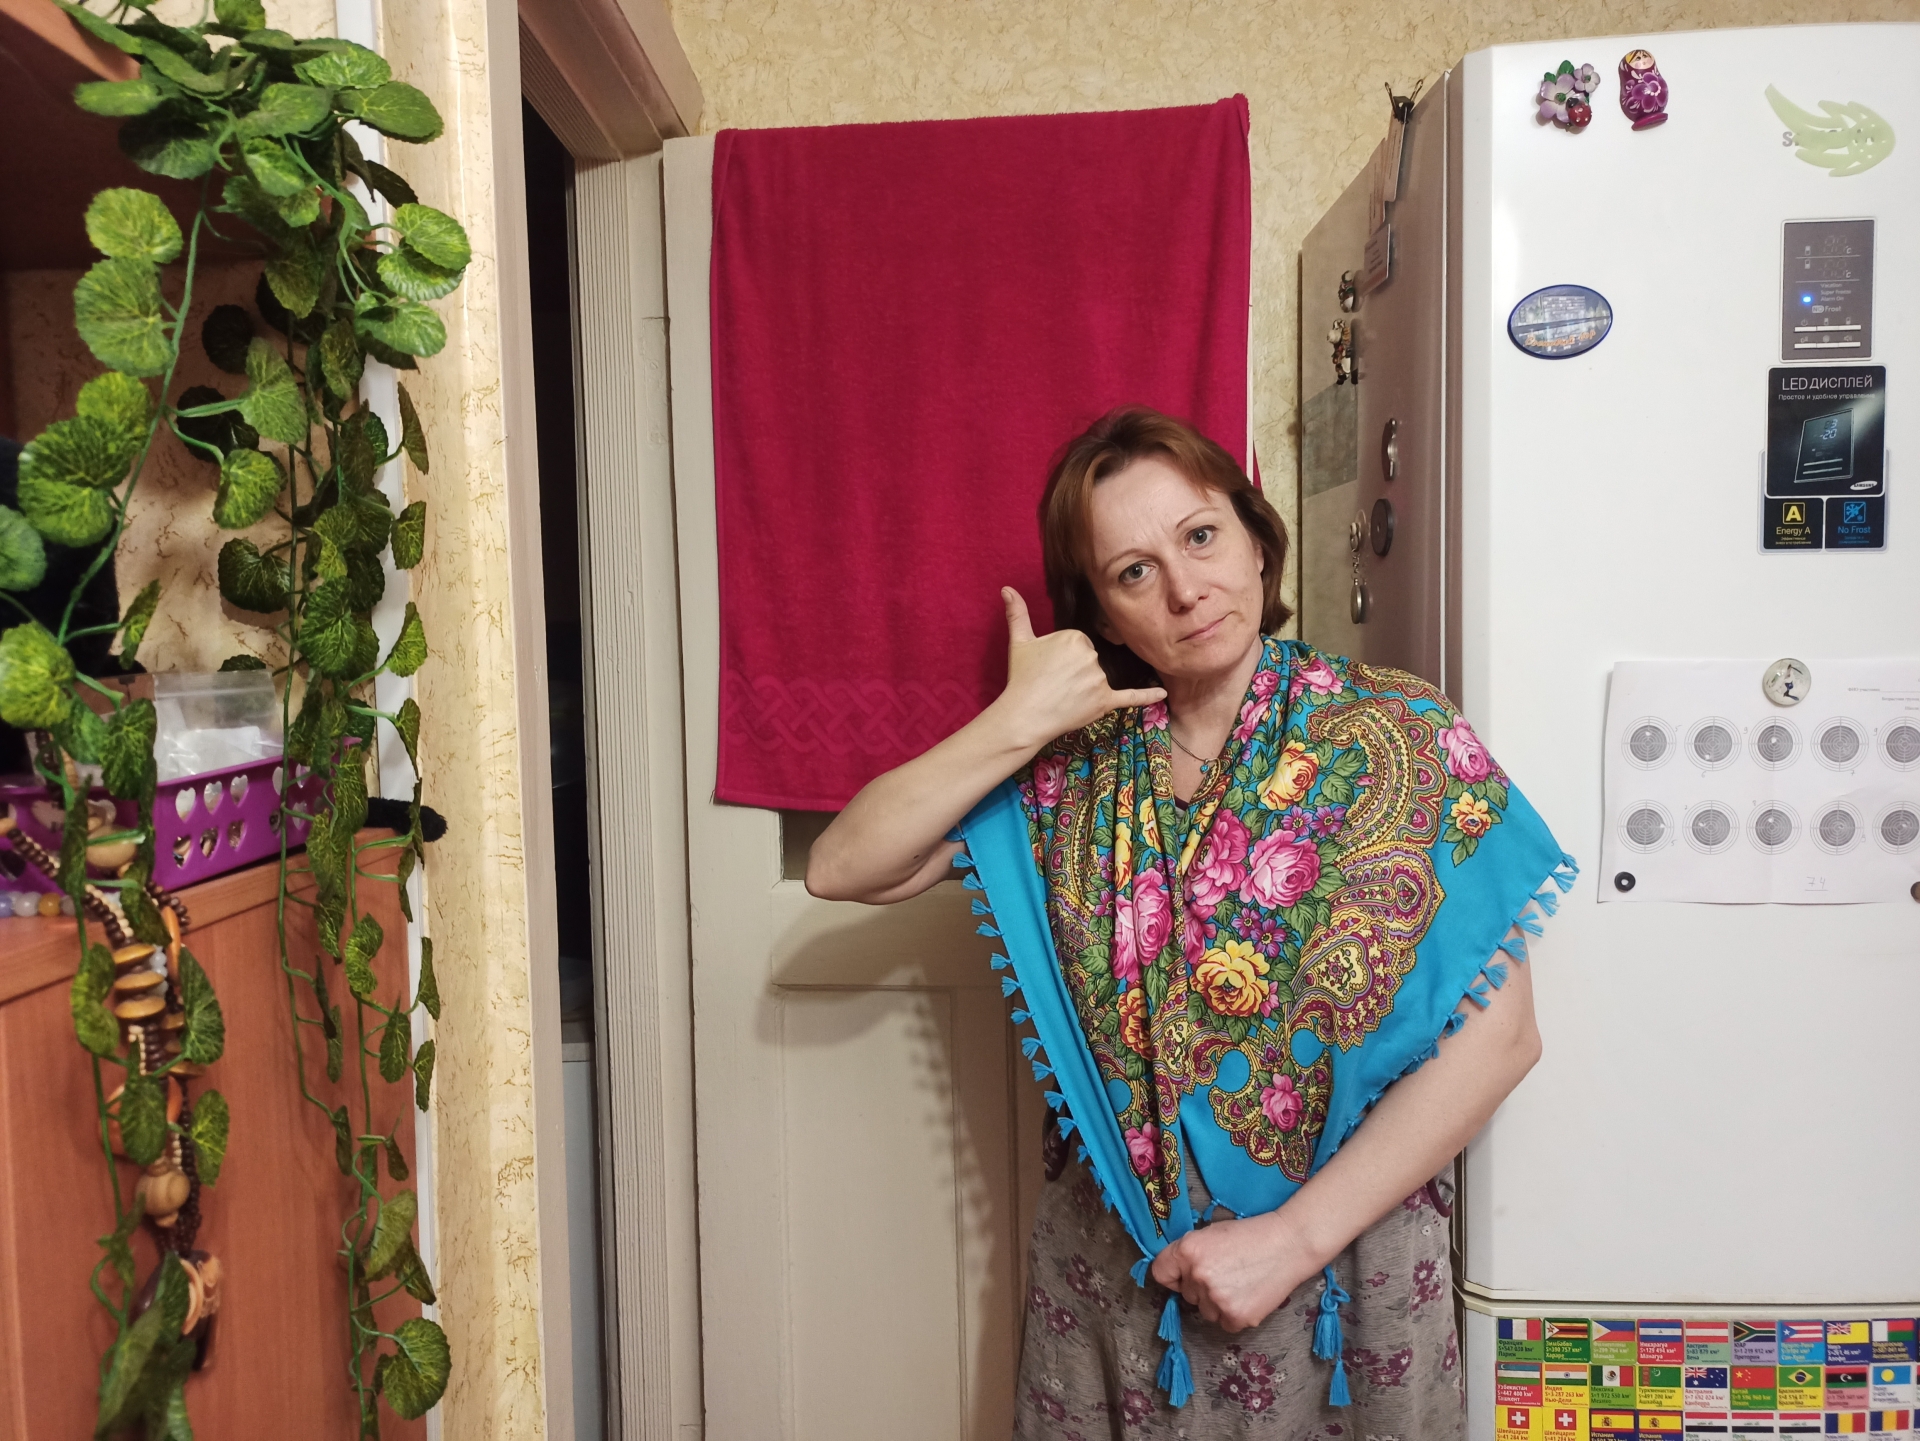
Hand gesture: call